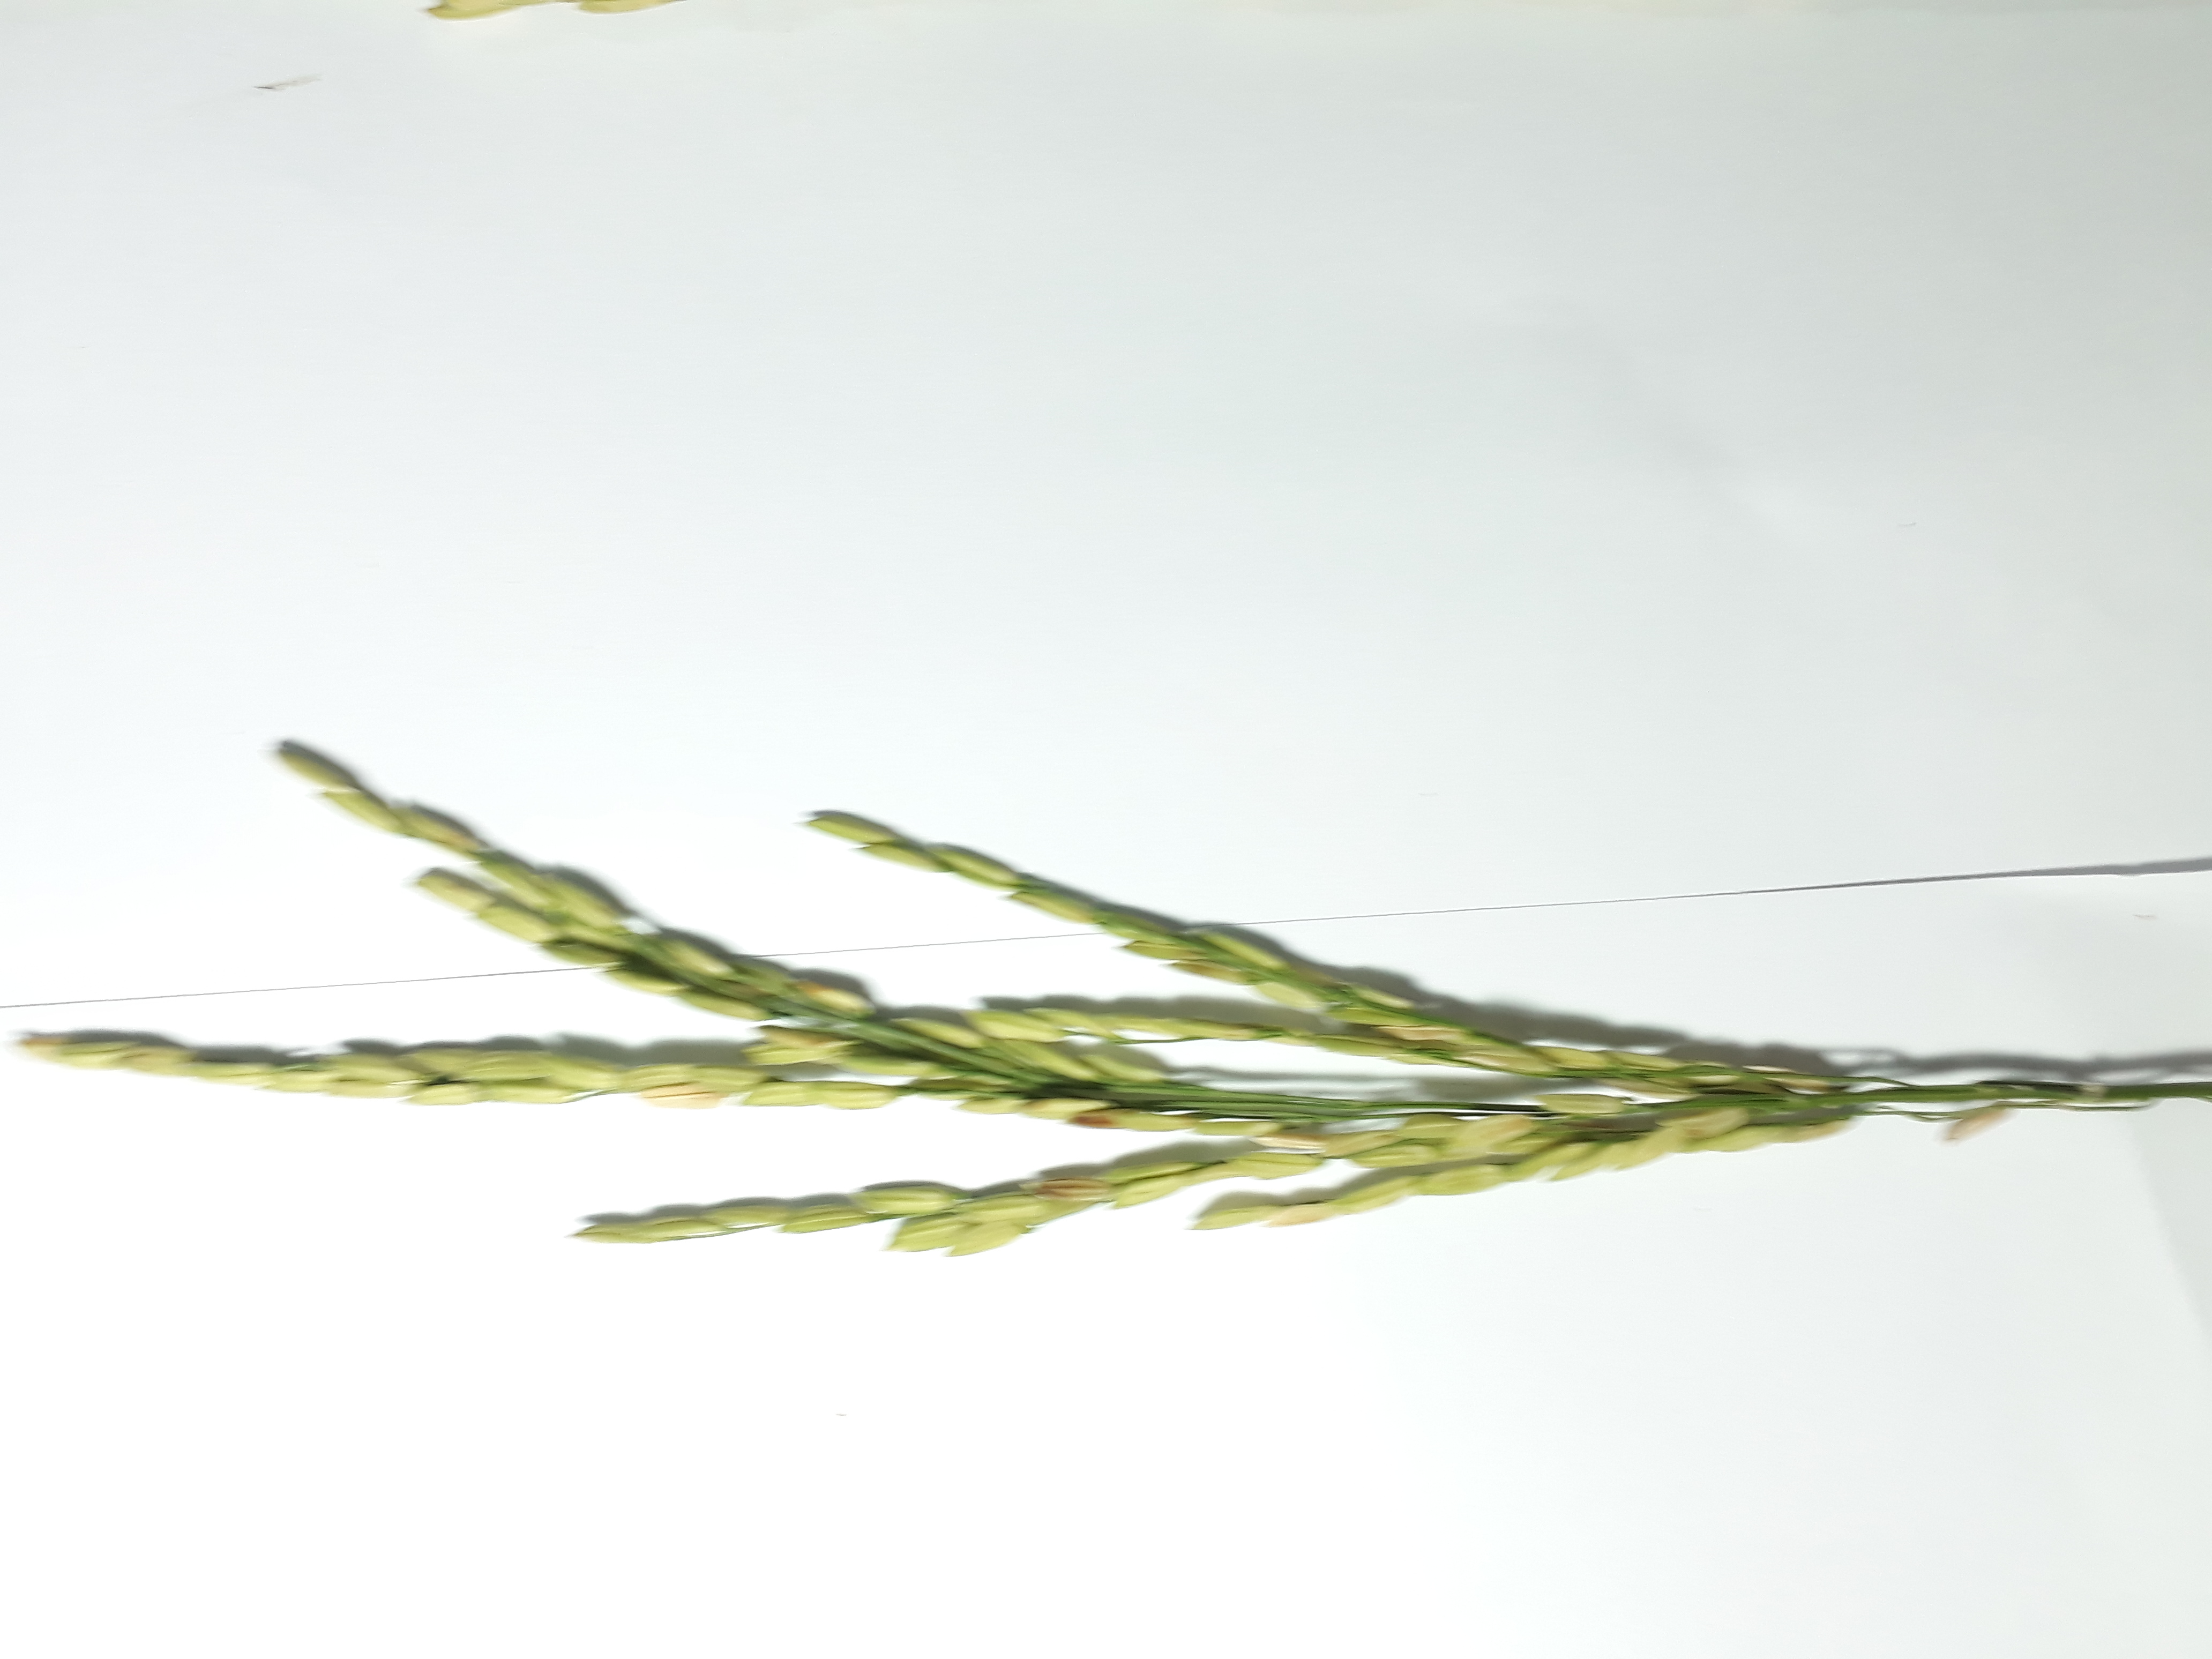
Label: Healthy